West Australian Ballet

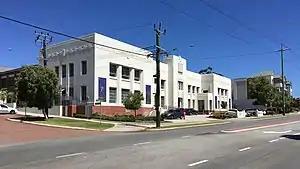
West Australian Ballet Centre, Maylands

In April 2012, during WAB's 60 year celebrations, the company moved all operations and rehearsals to the West Australian Ballet Centre in Maylands. The Forrest Building, a heritage listed building, is owned by the City of Bayswater and leased long-term to the company.